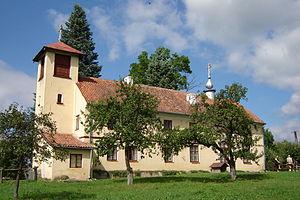
L'Église vieille-orthodoxe pomore ou Église vieille-orthodoxe du Pomore est une des branches et dénominations des orthodoxes vieux-croyants, nés en Russie d'un schisme de l'Église orthodoxe russe au XVIIᵉ siècle.